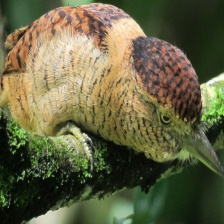
Species: BARRED PUFFBIRD
Scientific name: NYSTALUS RADIATUS